Pünderich

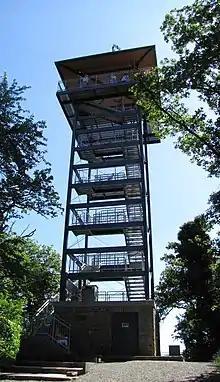
Lookout tower on the Prinzenkopf

The following are listed buildings or sites in Rhineland-Palatinate’s Directory of Cultural Monuments: